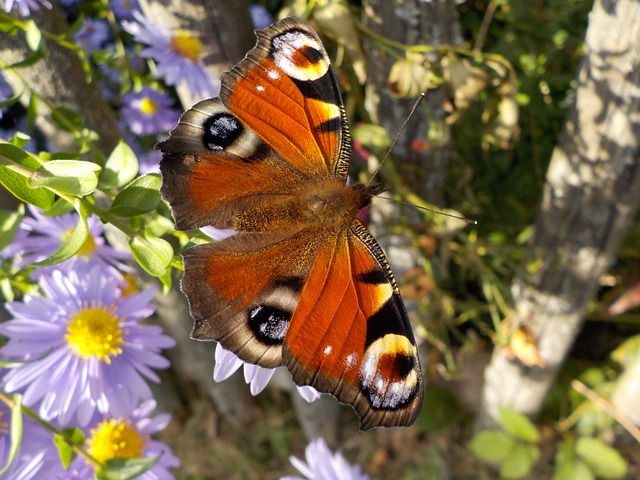
Label: farfalla